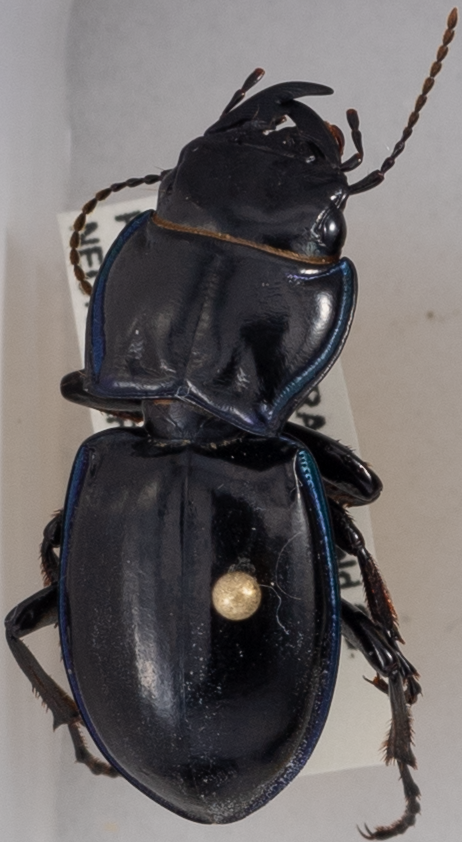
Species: Pasimachus elongatus
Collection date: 2020-09-02
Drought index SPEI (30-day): -1.77
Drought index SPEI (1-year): -0.9
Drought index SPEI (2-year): -0.2